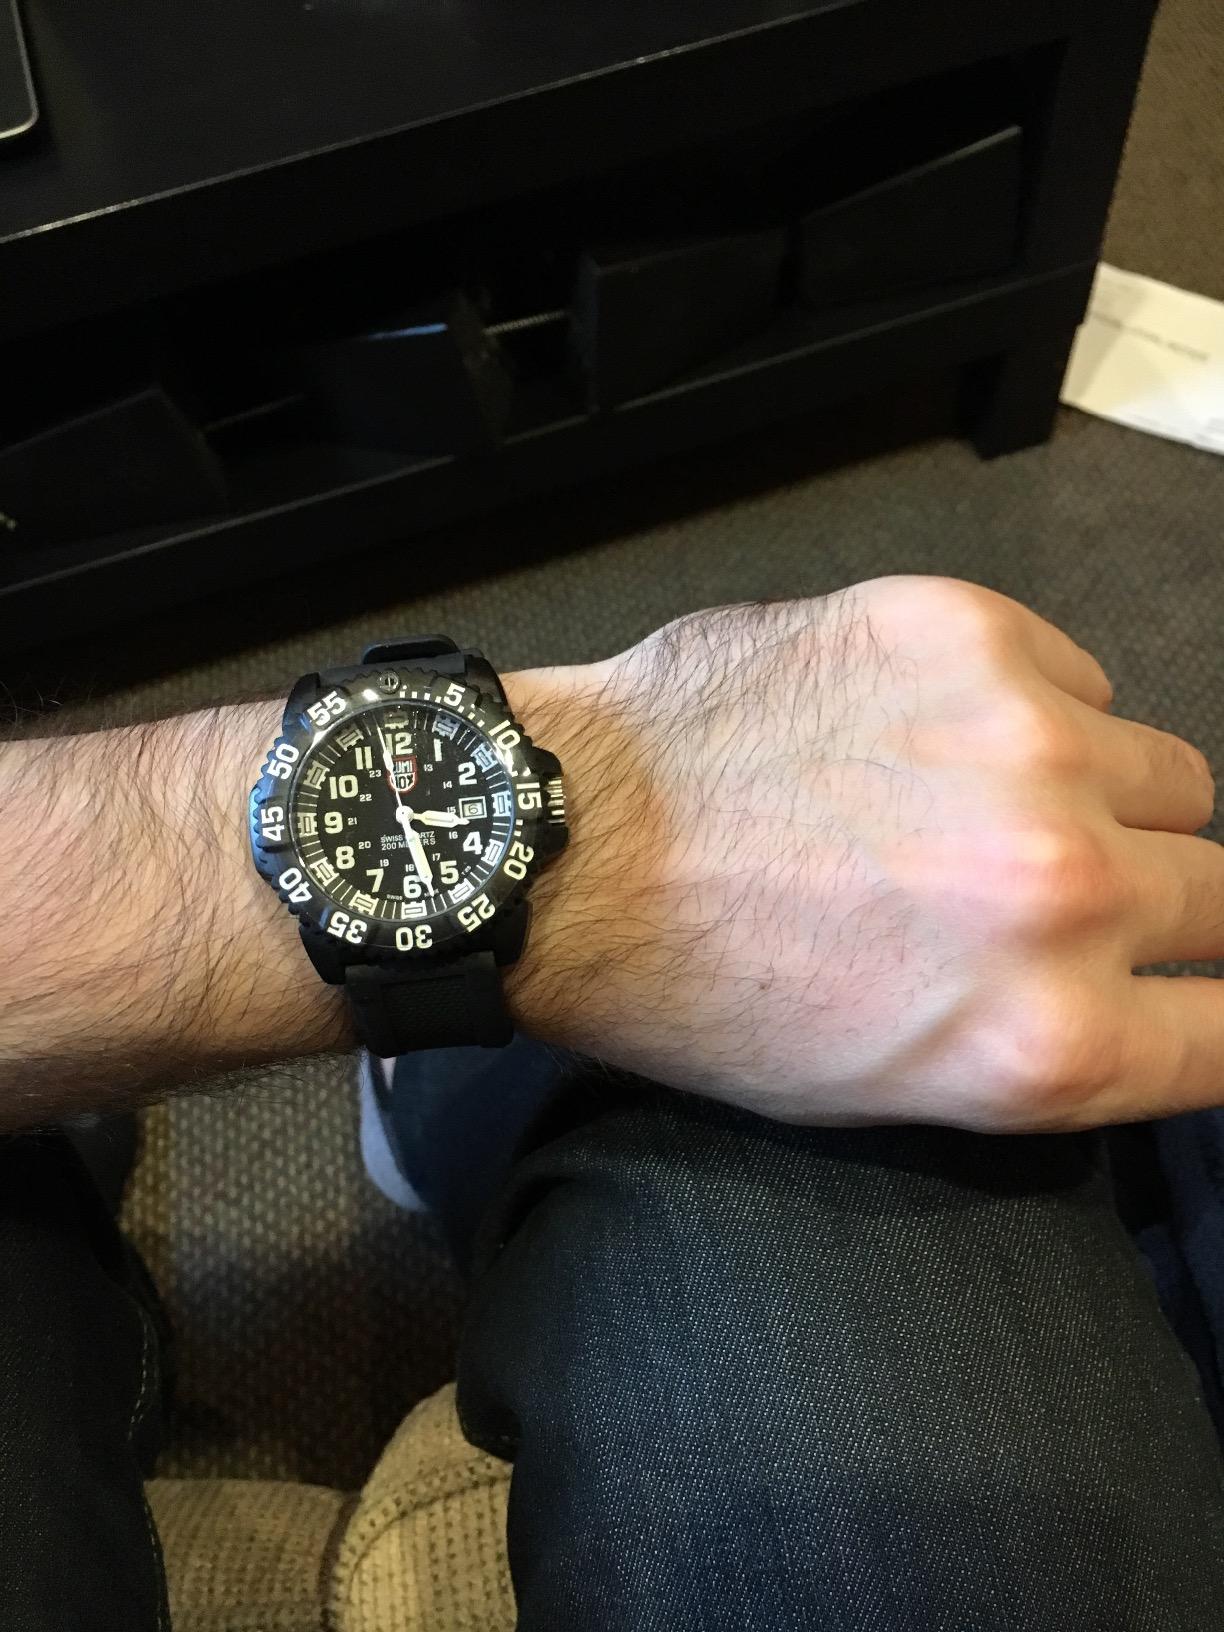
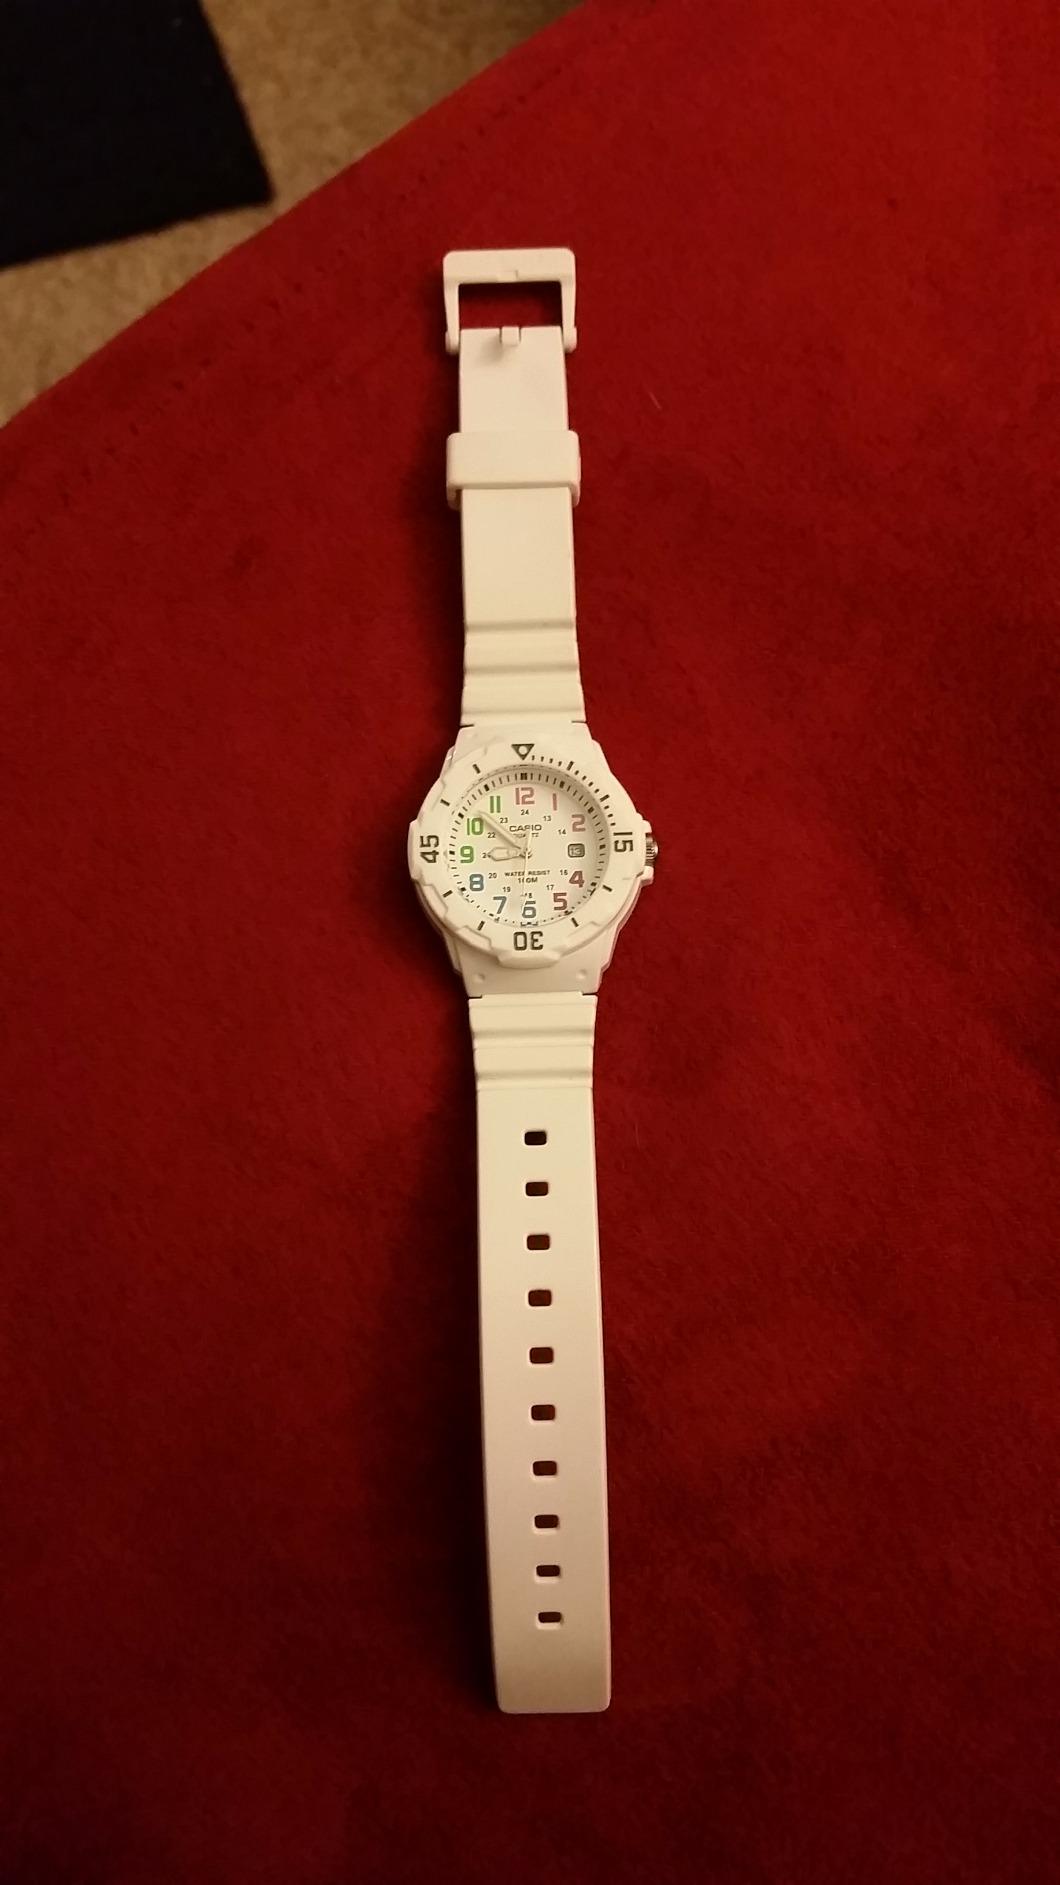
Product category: accessories_watch
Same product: no